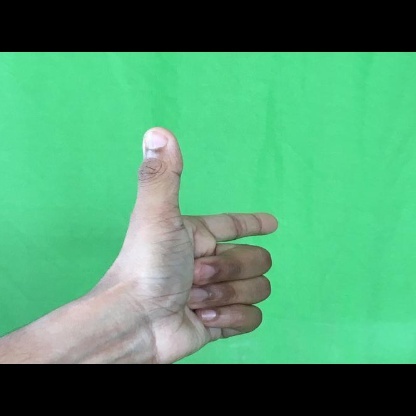
Mudra: Chandrakala